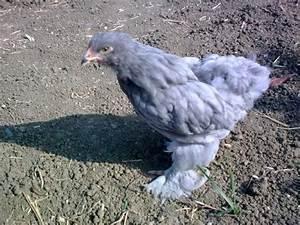
chicken